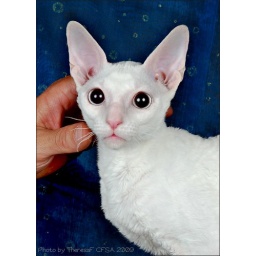
KITTENS - 8th. Roar'n Pure Diva. Blue-eyed white Cornish Rex female kitten. Owned and bred by Robert and Karen Visagie